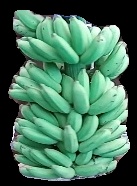
Variety: elakki-bale
Grade: grade1